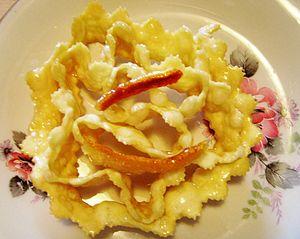
La cuisine sarde est la cuisine traditionnelle de la Sardaigne.